Sale, Victoria

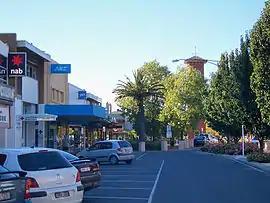
Sale City Centre

Sale's main shopping precincts are Gippsland Centre and adjacent Raymond St Mall. Most other shopping style stores including clothing, music and food can be found along Raymond St, known to be the main street of Sale. Supermarkets in Sale include Coles, Woolworths, Aldi, FoodWorks and IGA. Other retailers include Target, Bunnings, Harvey Norman, The Reject Shop, Spotlight and Dimmeys.